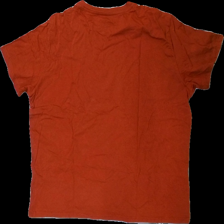
View: back
Type: T-shirt
Category: Men
Brand: H&M
Colors: Orange
Material: 100% bomull
Cut: C-collar
Size: L
Season: All
Price range: <50
Recommended usage: Reuse
Description: t-shirt